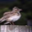
Label: bird